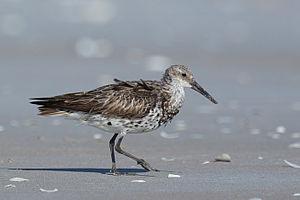
Sermilik — ou, en danois : Egede og Rothes Fjord — est un fjord situé dans le Sud-Est du Groenland. Il fait partie de la municipalité de Sermersooq. Recouvrant une surface totale de 1 103 km², Sermilik est le plus vaste fjord du Sud-Est du Groenland.